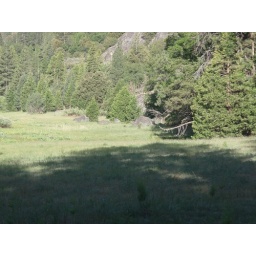
there is a bear right in the middle along the tree line. Lots of bears in the meadow